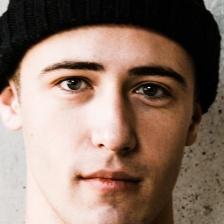
Label: faces